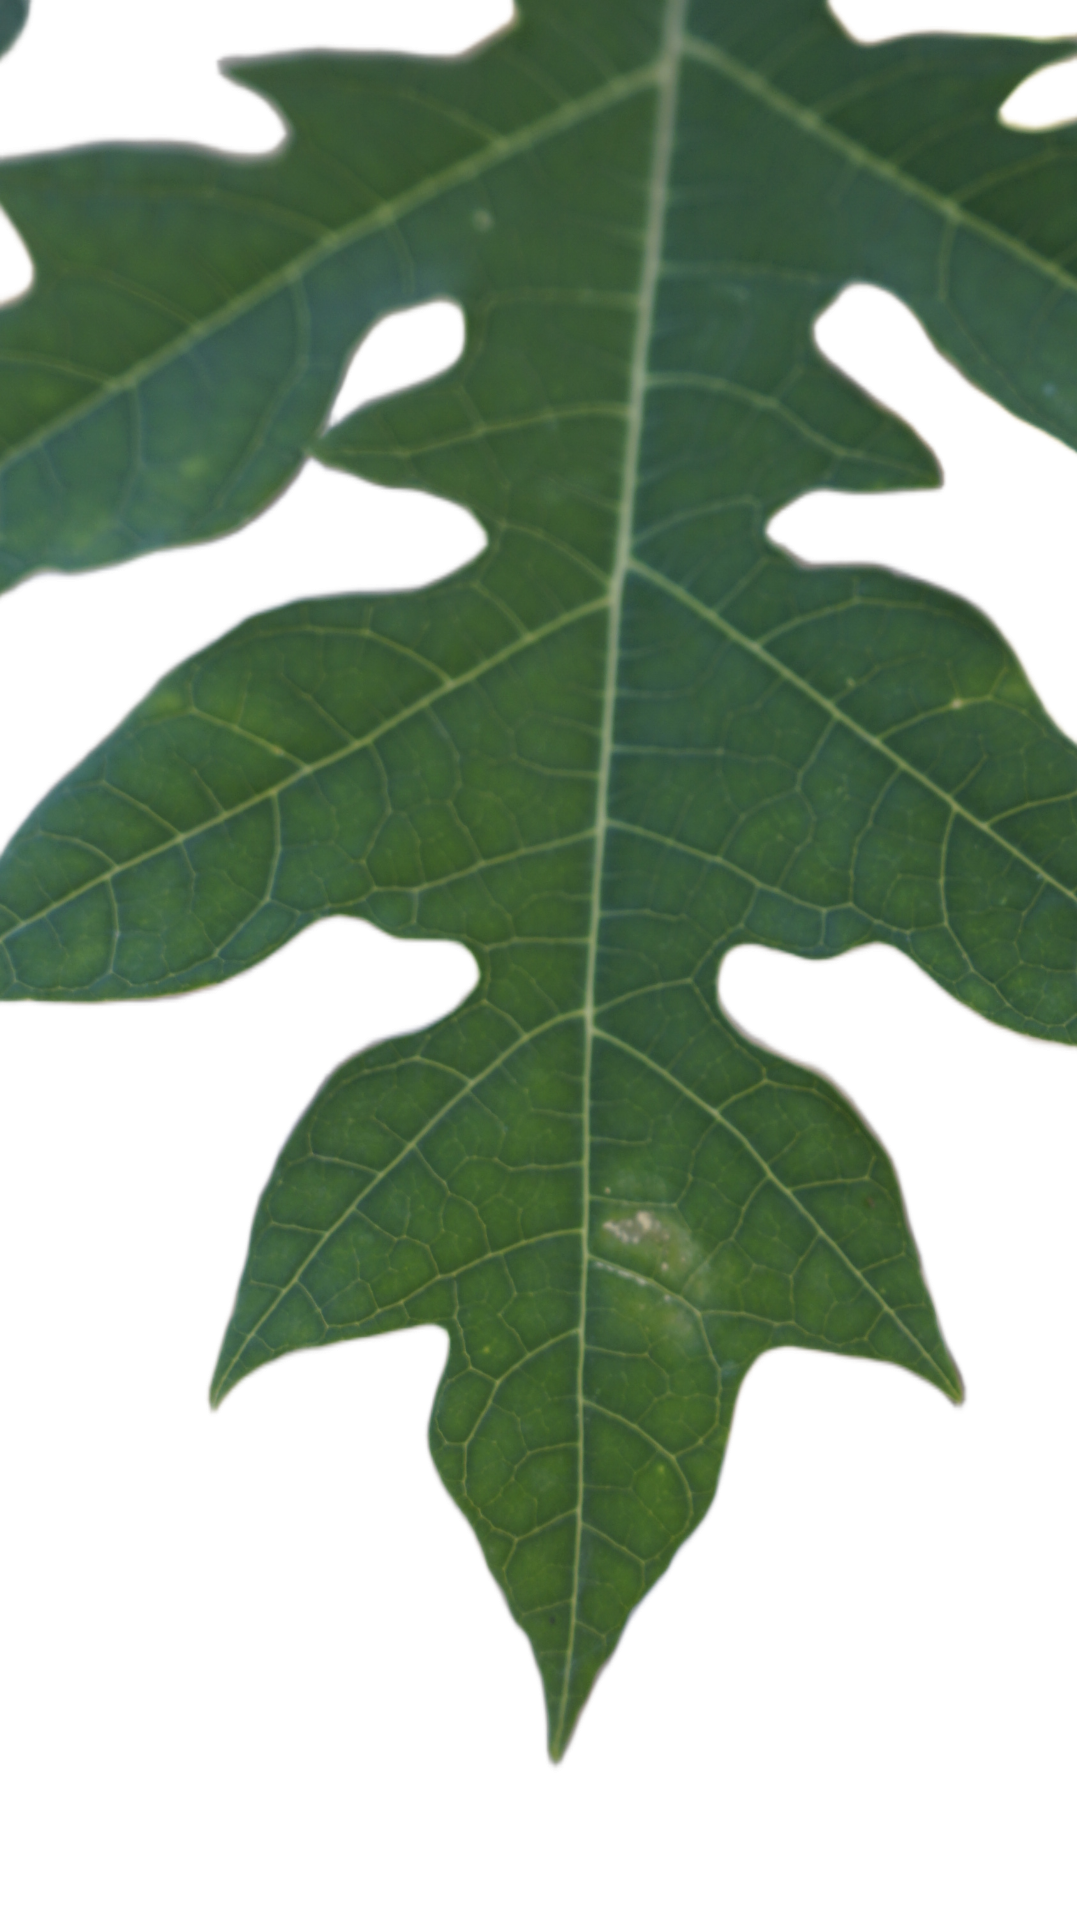
Crop: Papaya
Label: Carica_Insect_Hole